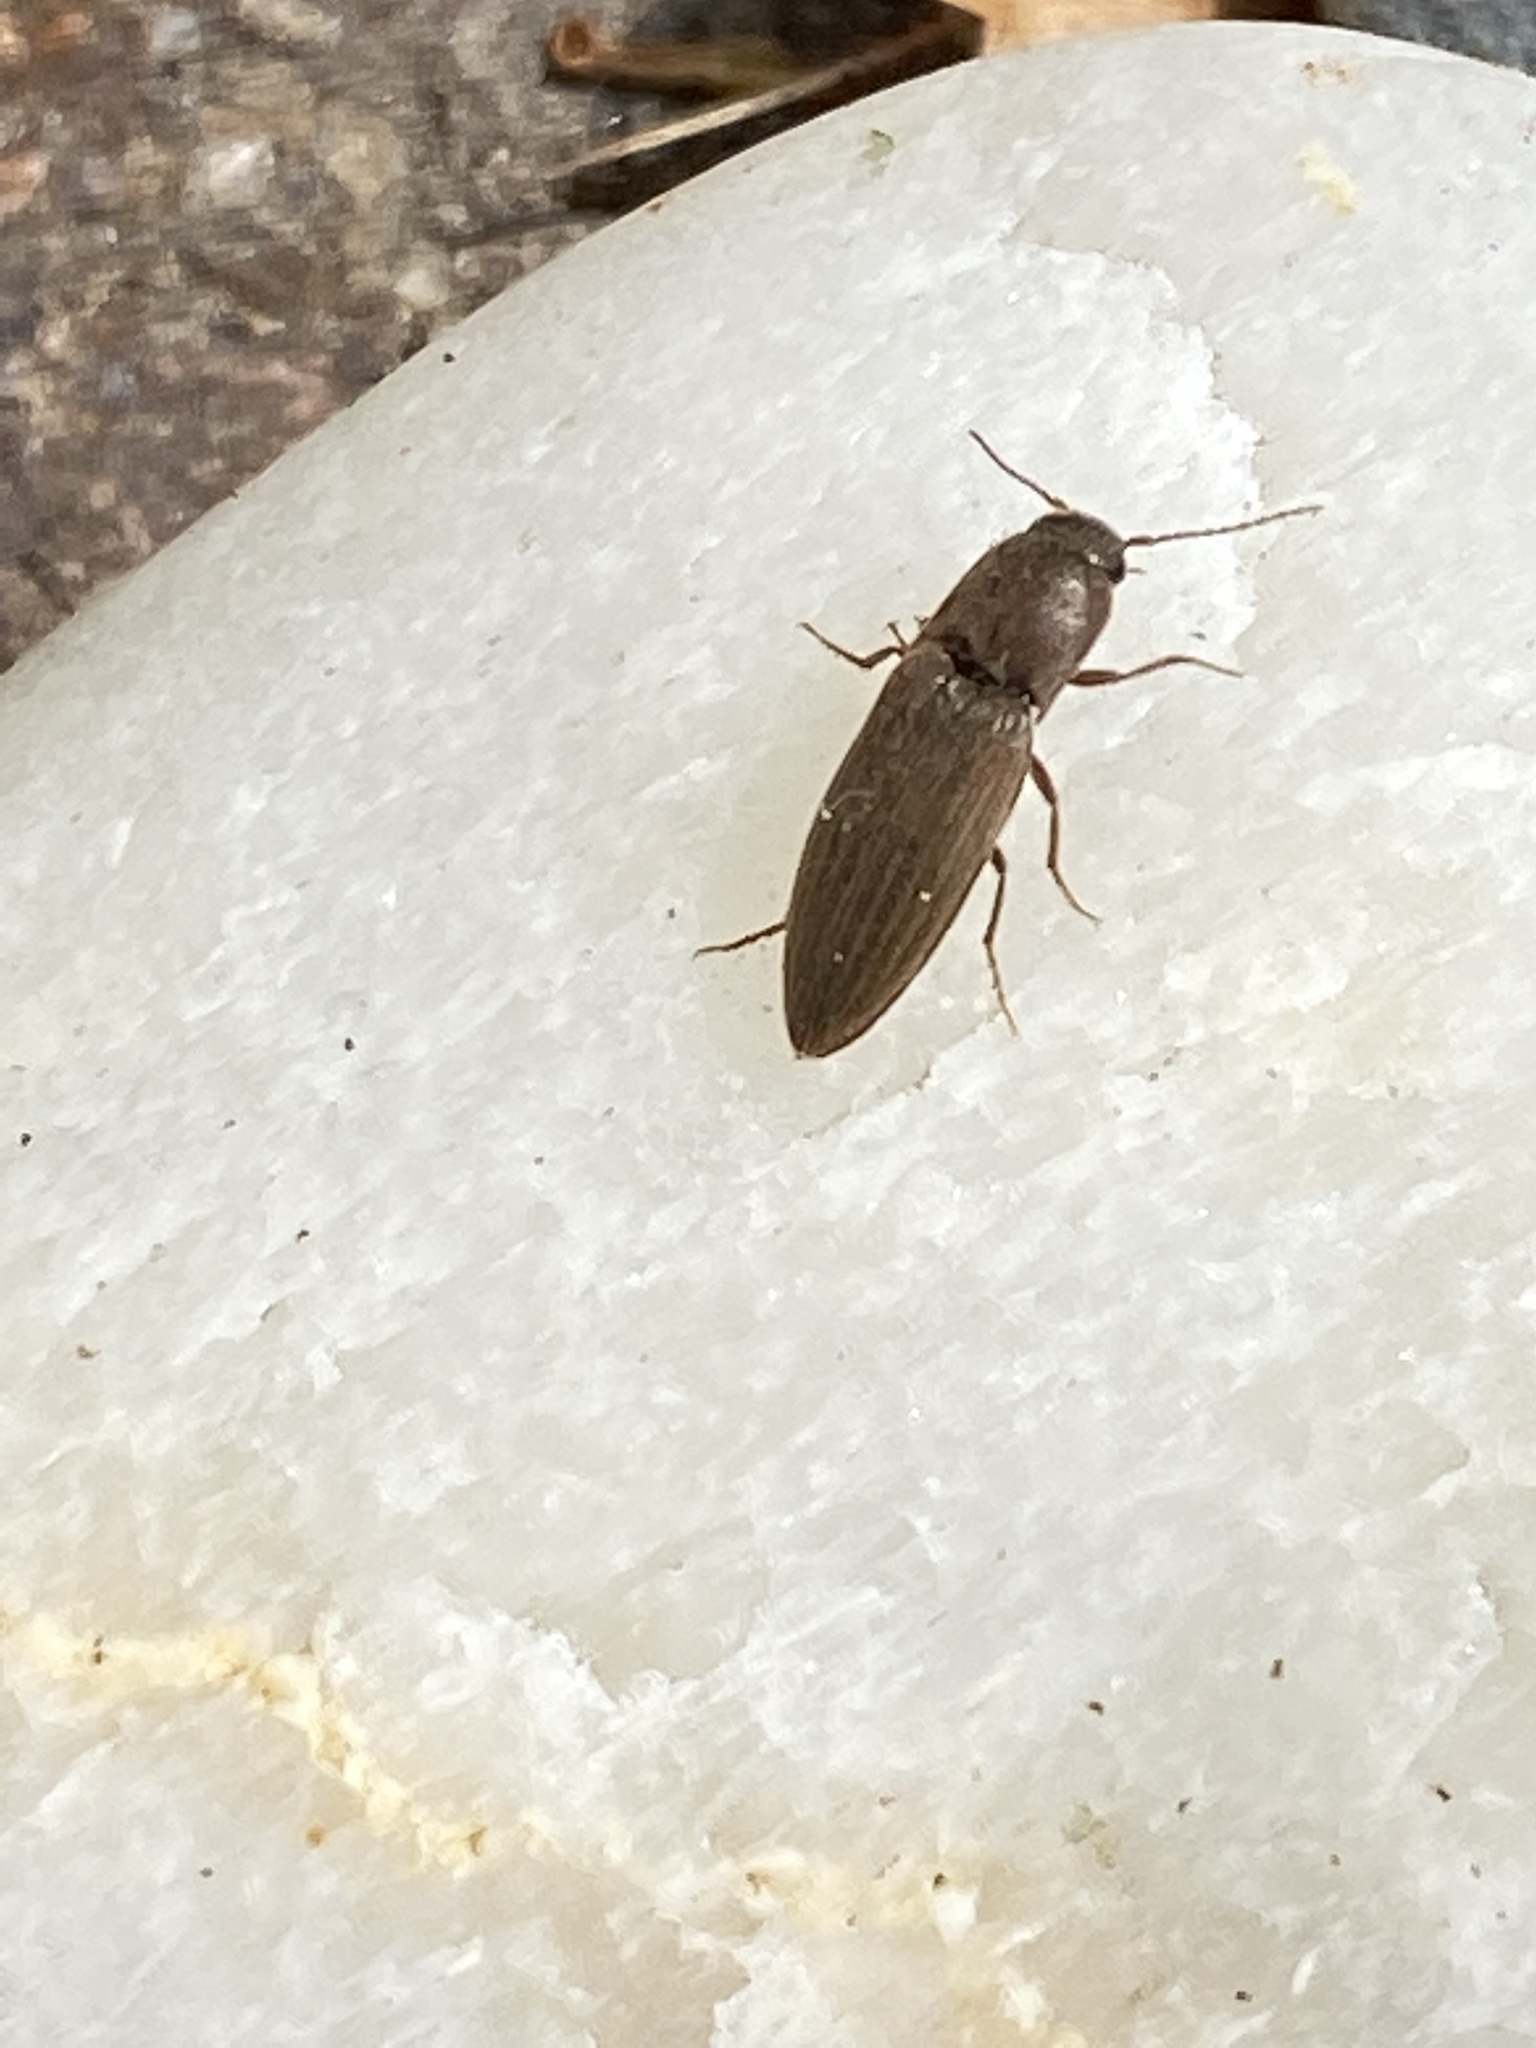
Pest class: clickbeetles_wireworms